Maikel Scheffers

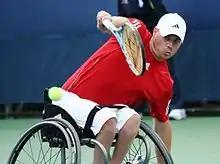

Maikel Scheffers (born 7 September 1982) is a Dutch wheelchair tennis player. He plays singles and doubles events. Scheffers was born with spina bifida. He lives in Dorst.